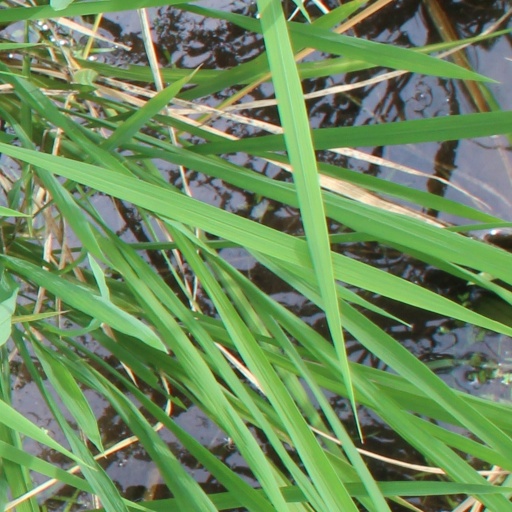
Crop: rice